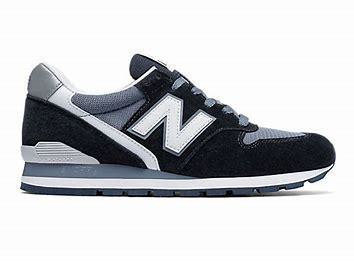
Brand: New
Model: Balance New Balance 996